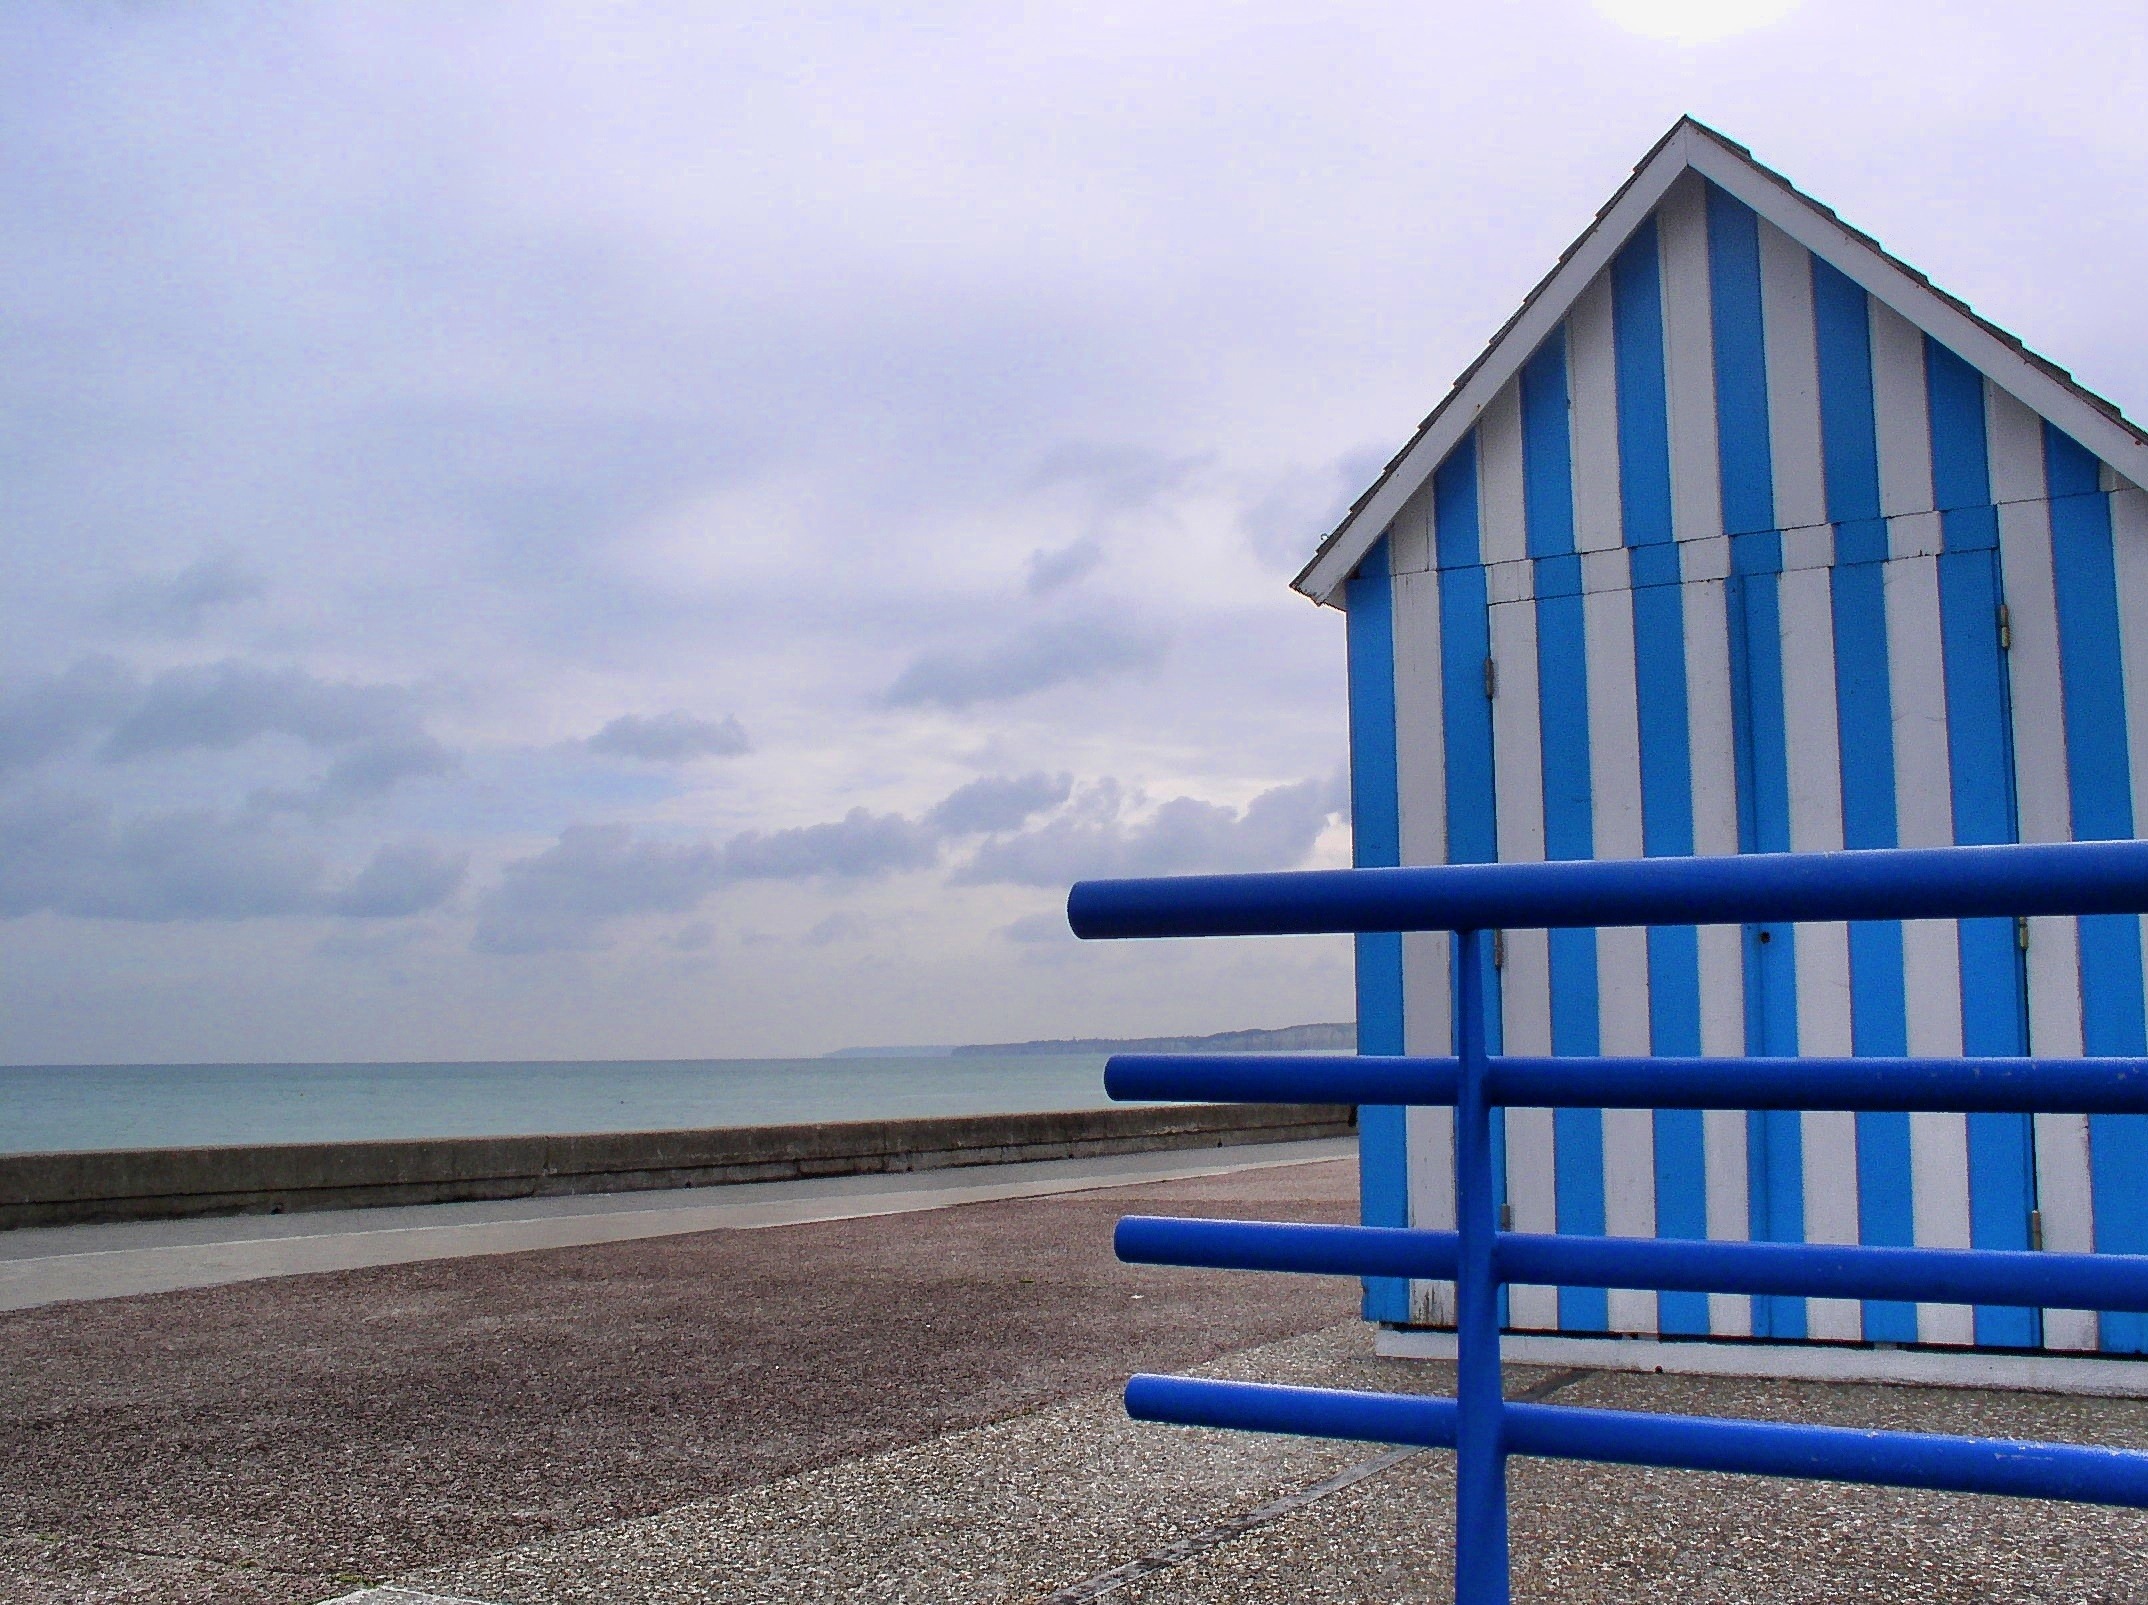
beach, sea, coast, ocean, sky, pier, walkway, vacation, blue, handle, stripes, composition